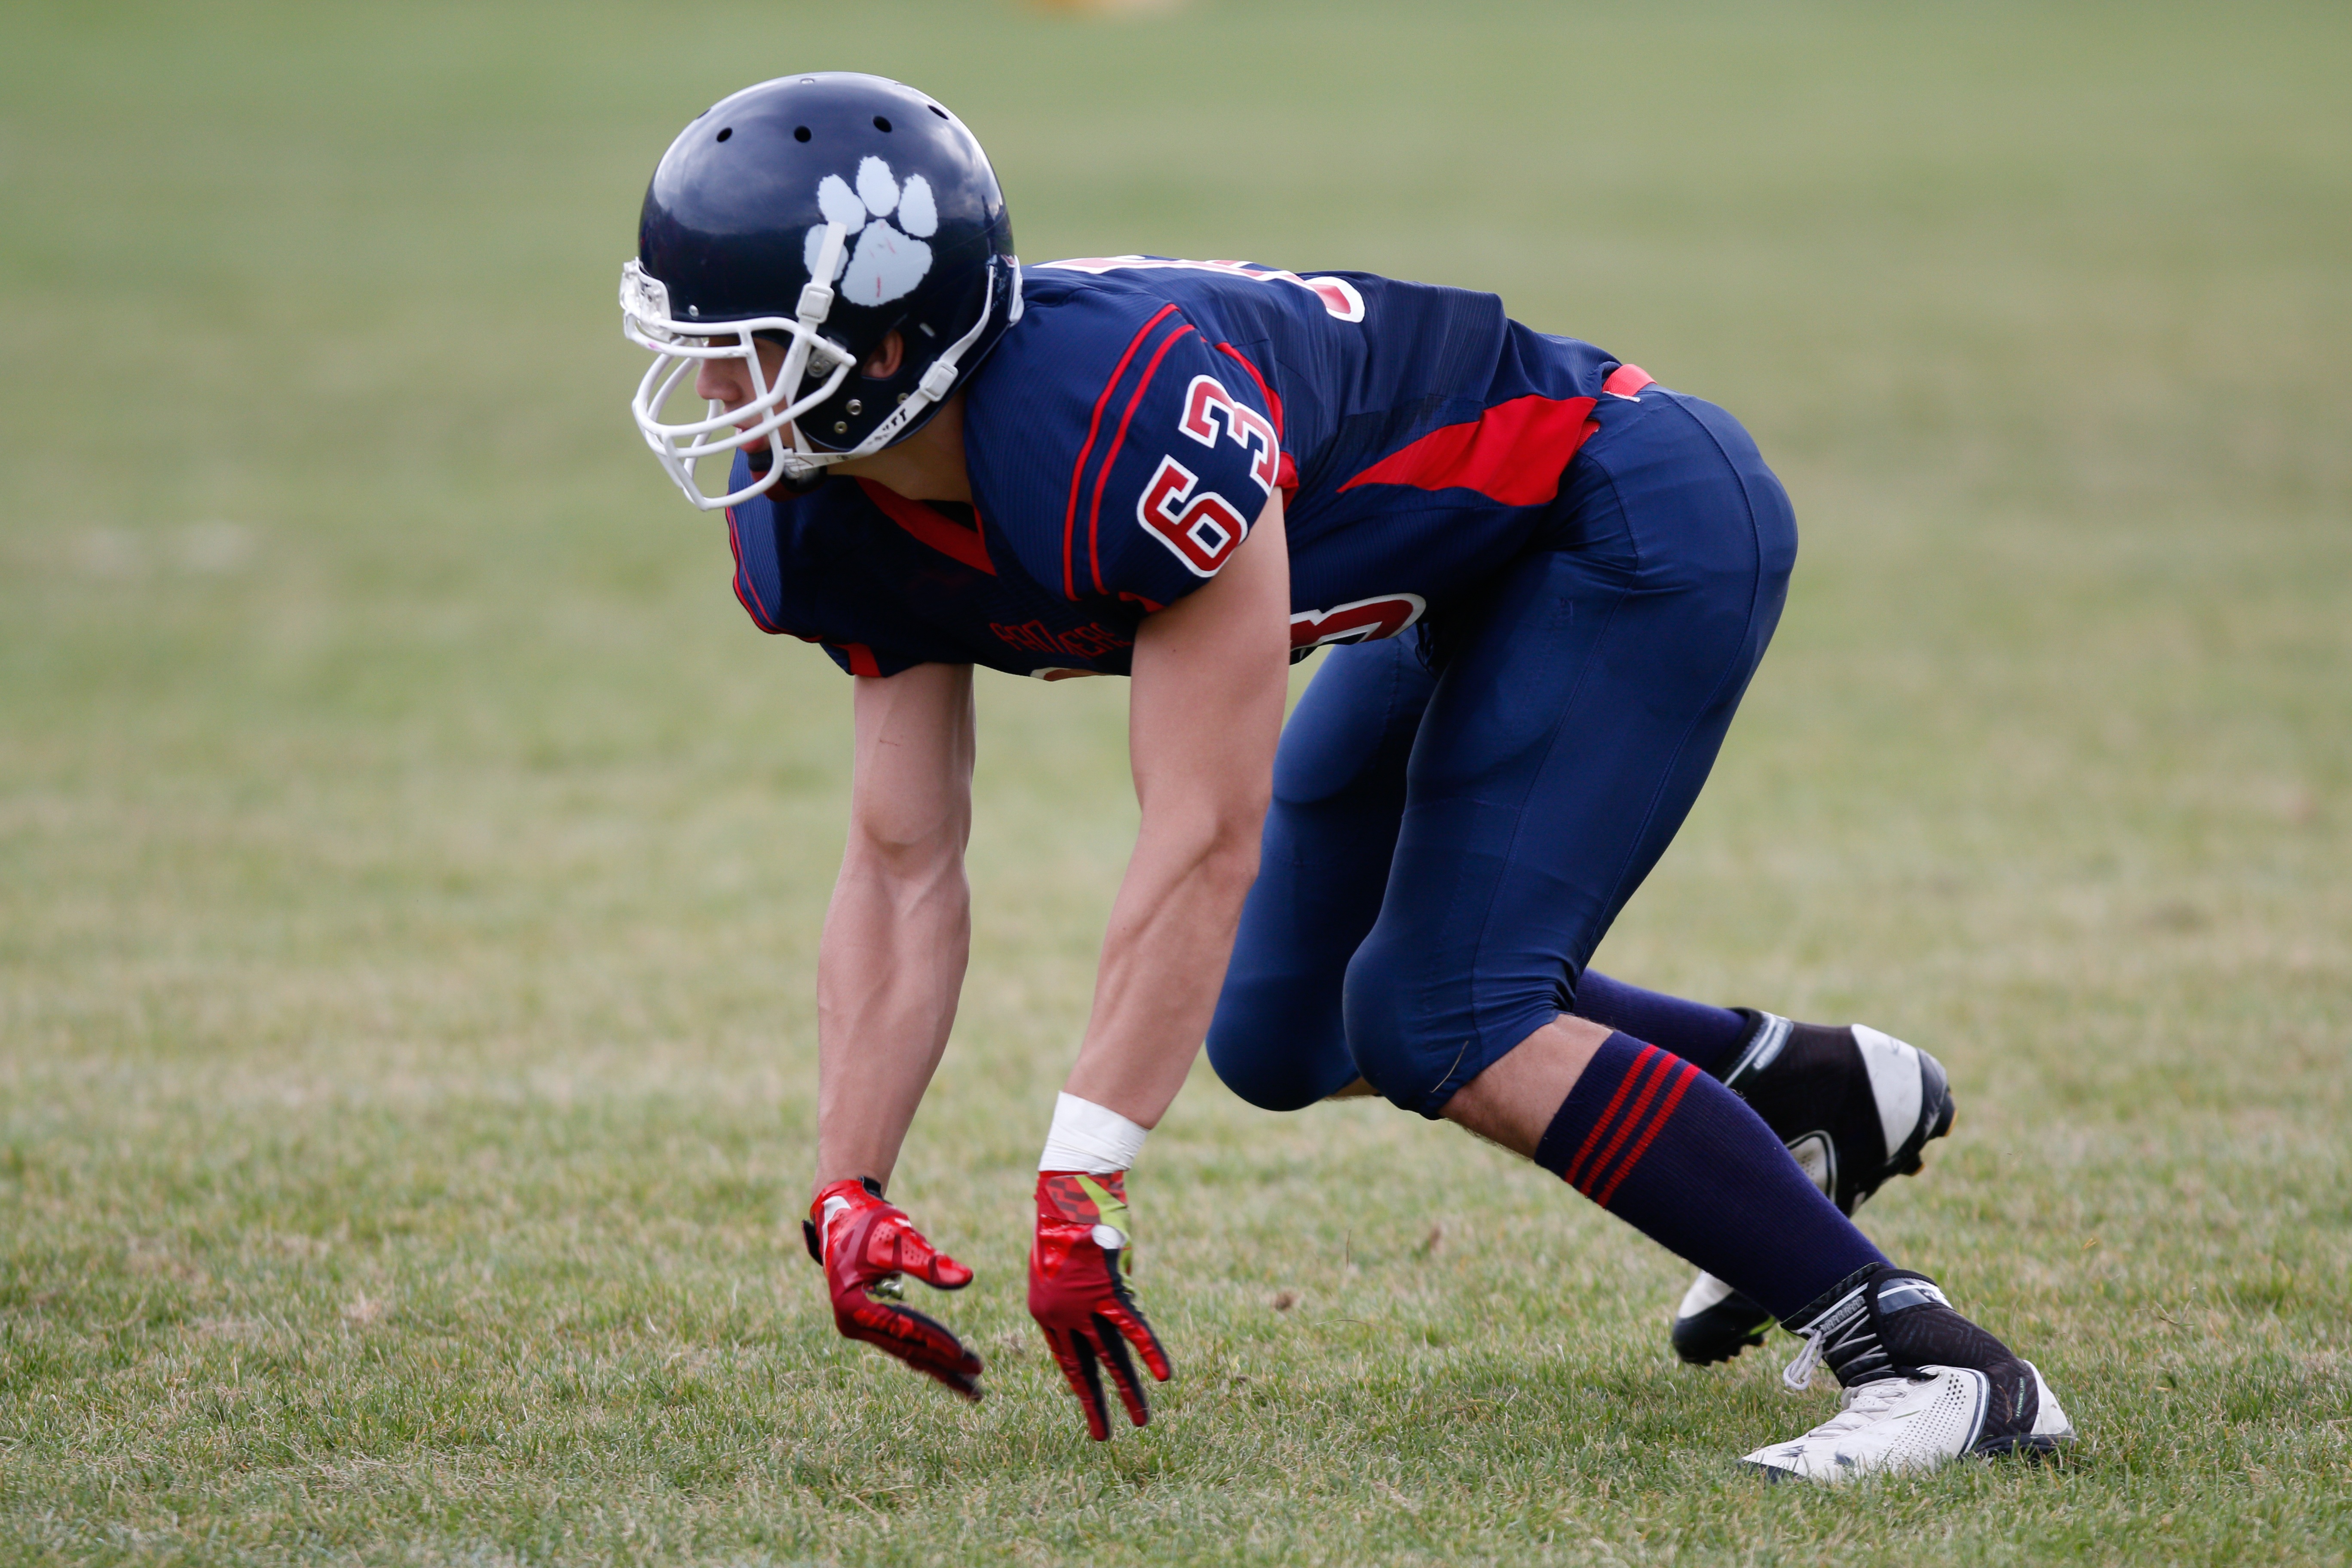
grass, field, play, male, athletic, action, soccer, football, player, caucasian, competition, team, american football, sports, helmet, uniform, athlete, tackle, football player, american football player, ball game, high school, team sport, canadian football, gridiron football